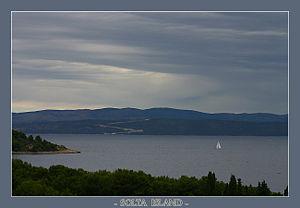
Šolta est une île de l'Adriatique et une municipalité de Croatie située en Dalmatie, dans le Comitat de Split-Dalmatie. Au recensement de 2001, la municipalité comptait 1 479 habitants, dont 94,59 % de Croates. L'île est située sur la côte dalmate en face de la ville de Split et fait partie d'un archipel qui comprend notamment à l'est les îles de Brač et de Hvar et à l'Ouest Drvenik. Son nom original vient du grec olyntha, mais il est aussi parfois rapproché du latin Solenta qui signifie l’« Île du Soleil ». L'ancienneté de son peuplement est attestée et l'île accueillit des pêcheries de l'empereur romain Dioclétien alors installé à Split.